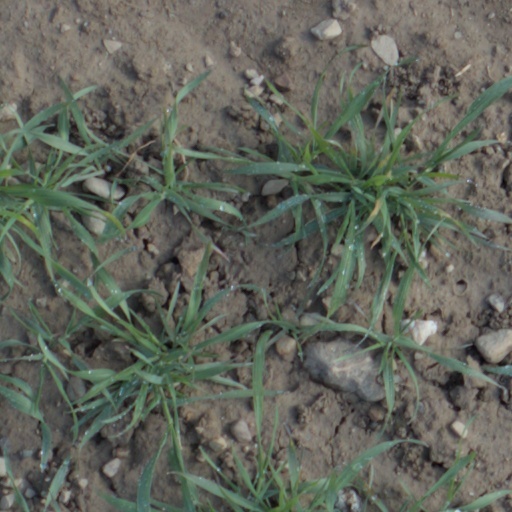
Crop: wheat